Martello tower

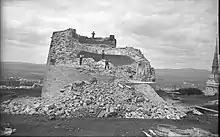
Québec city had four Martello towers, but tower no. 3 was demolished in 1904. In this picture, the internal structure can be seen.

On 7 February 1794 as part of the siege of Saint-Florent, two British warships, (74 guns) and (32 guns), unsuccessfully attacked the tower at Mortella Point; the tower eventually fell to land-based forces under Sir John Moore after two days of heavy fighting. The British forces were helped by the fact that the tower's two 18-pounder guns fired seaward, while only the one 6-pounder could fire landward.